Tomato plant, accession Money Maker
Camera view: horizontal (90 deg, fisheye); turntable rotation: 330 degrees
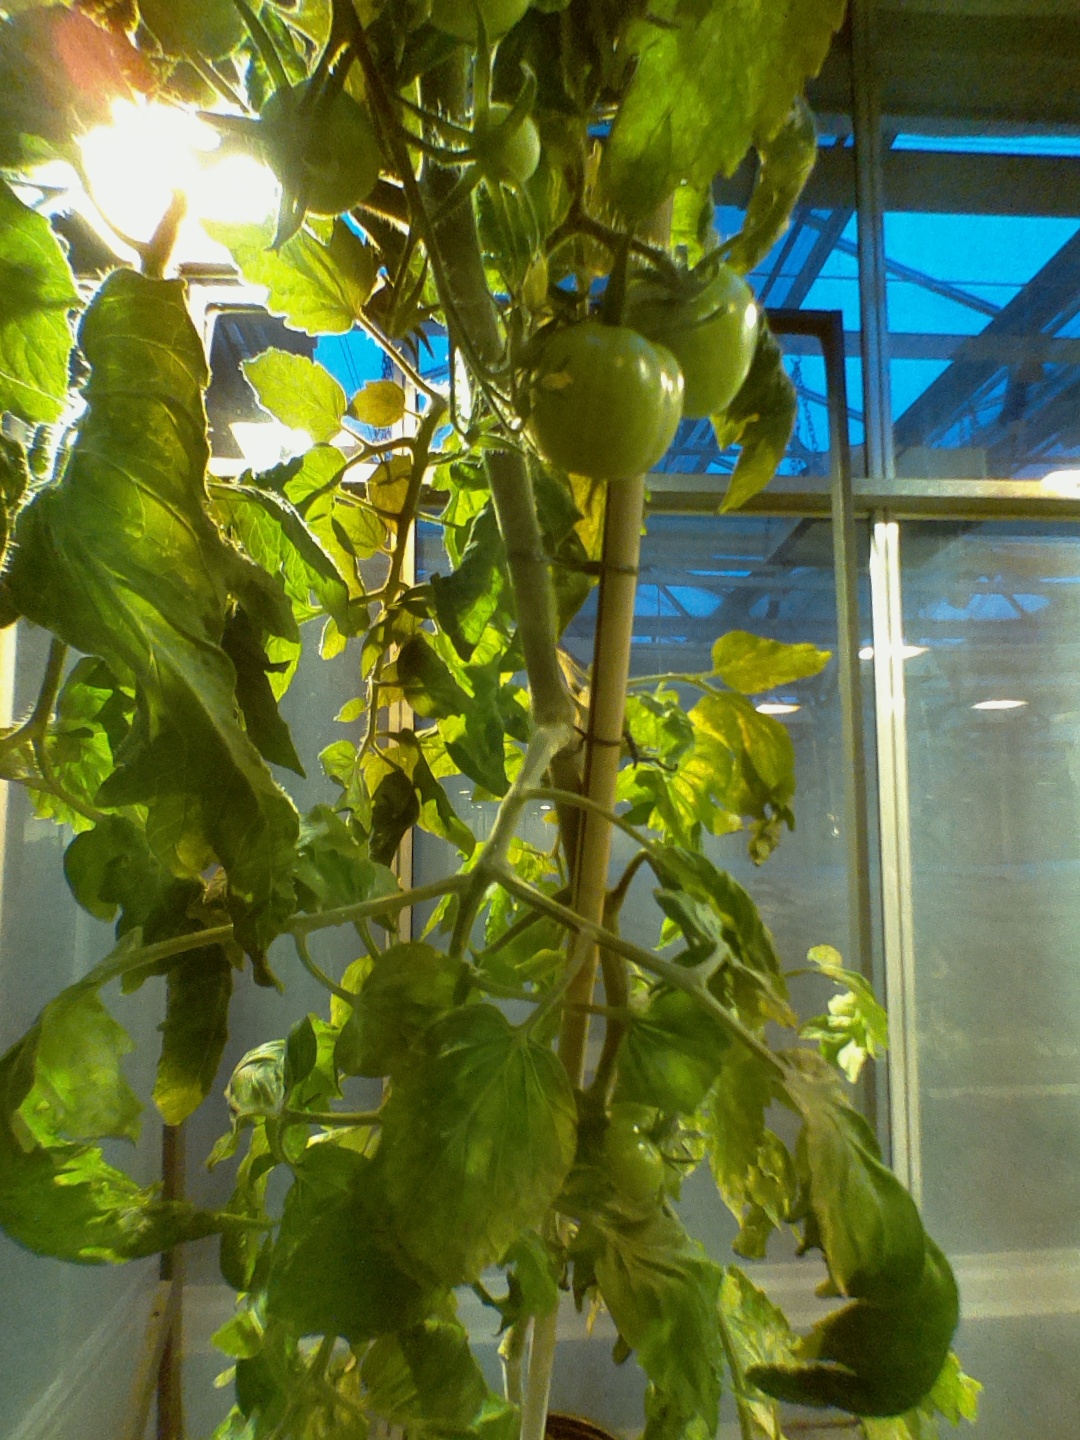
BBCH growth stage 76: 60%-70% of final fruit size